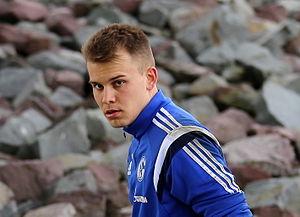
Timon Wellenreuther, né le 3 décembre 1995 à Karlsruhe, est un footballeur allemand qui évolue au poste de gardien de but au RSC Anderlecht.